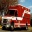
Label: ambulance